Astraeus hygrometricus

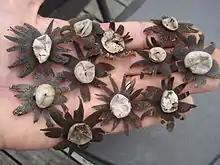
A collection of fruit bodies

Young specimens of "A. hygrometricus" have roughly spherical fruit bodies that typically start their development partially embedded in the substrate. A smooth whitish mycelial layer covers the fruit body, and may be partially encrusted with debris. As the fruit body matures, the mycelial layer tears away, and the outer tissue layer, the exoperidium, breaks open in a star-shaped (stellate) pattern to form 4–20 irregular "rays". This simultaneously pushes the fruit body above ground to reveal a round spore case enclosed in a thin papery endoperidium. The rays open and close in response to levels of moisture in the environment, opening up in high humidity, and closing when the air is dry. This is possible because the exoperidium is made of several different layers of tissue; the innermost, fibrous layer is hygroscopic, and curls or uncurls the entire ray as it loses or gains moisture from its surroundings. This adaptation enables the fruit body to disperse spores at times of optimum moisture, and reduce evaporation during dry periods. Further, dry fruit bodies with the rays curled up may be readily blown about by the wind, allowing them to scatter spores from the pore as they roll.